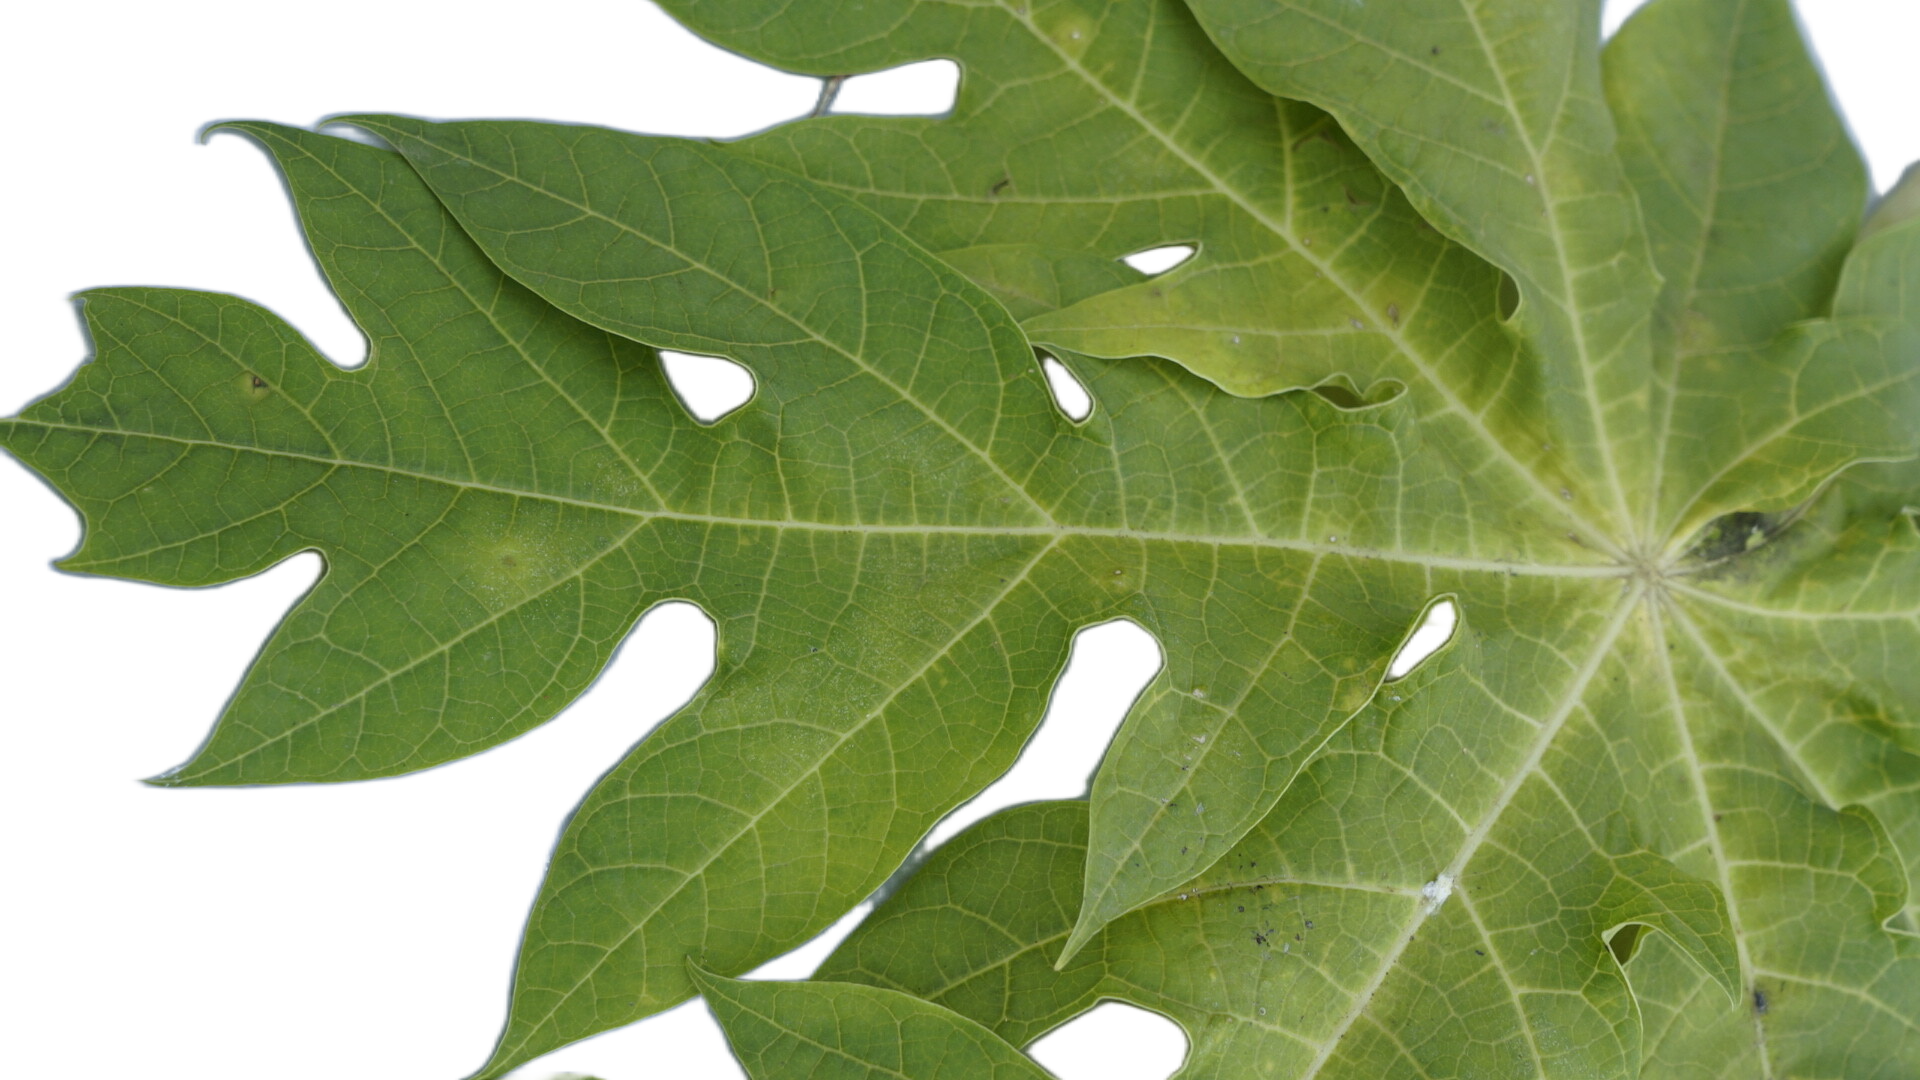
Crop: Papaya
Label: Carica_Insect_Hole